Molly Engstrom

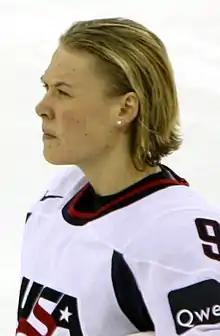
Engstrom with Team USA in 2010

Molly Marie Engstrom is an American retired ice hockey player and the current head coach of the Maine Black Bears women's ice hockey program in the Hockey East (HEA) conference of the NCAA Division I. During her playing career, she played with Djurgårdens IF in the Swedish Women's Hockey League (SDHL), the Connecticut Whale in the National Women's Hockey League (NWHL; rebranded as PHF in 2021), the Brampton Thunder in the Canadian Women's Hockey League (CWHL), and the Minnesota Whitecaps in the Western Women's Hockey League (WWHL).